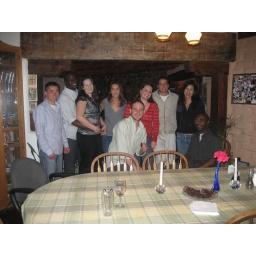
Dinner at Meghan's parents house (Meghan is the one in red shirt)